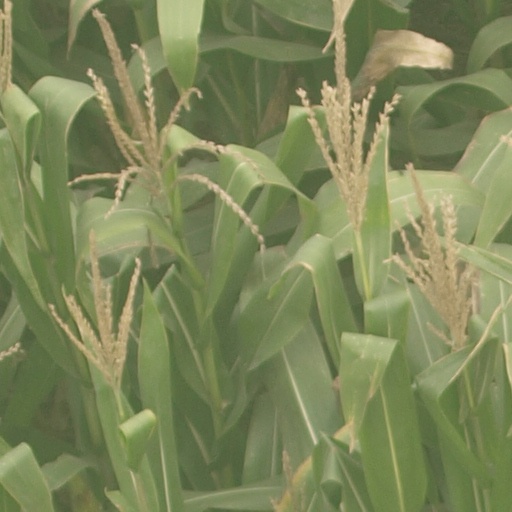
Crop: maize; corn